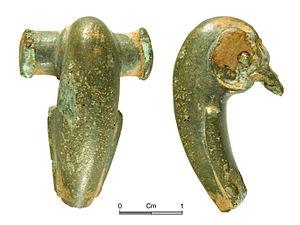
Le Portable Antiquities Scheme, qui peut être traduit en français par programme pour les petits objets archéologiques, est un programme du gouvernement de Grande-Bretagne faisant appel à l'enregistrement volontaire du nombre croissant de petites découvertes archéologiques trouvées par le public. Le programme a débuté en 1997 et couvre désormais la plus grande partie de l'Angleterre et du Pays de Galles.